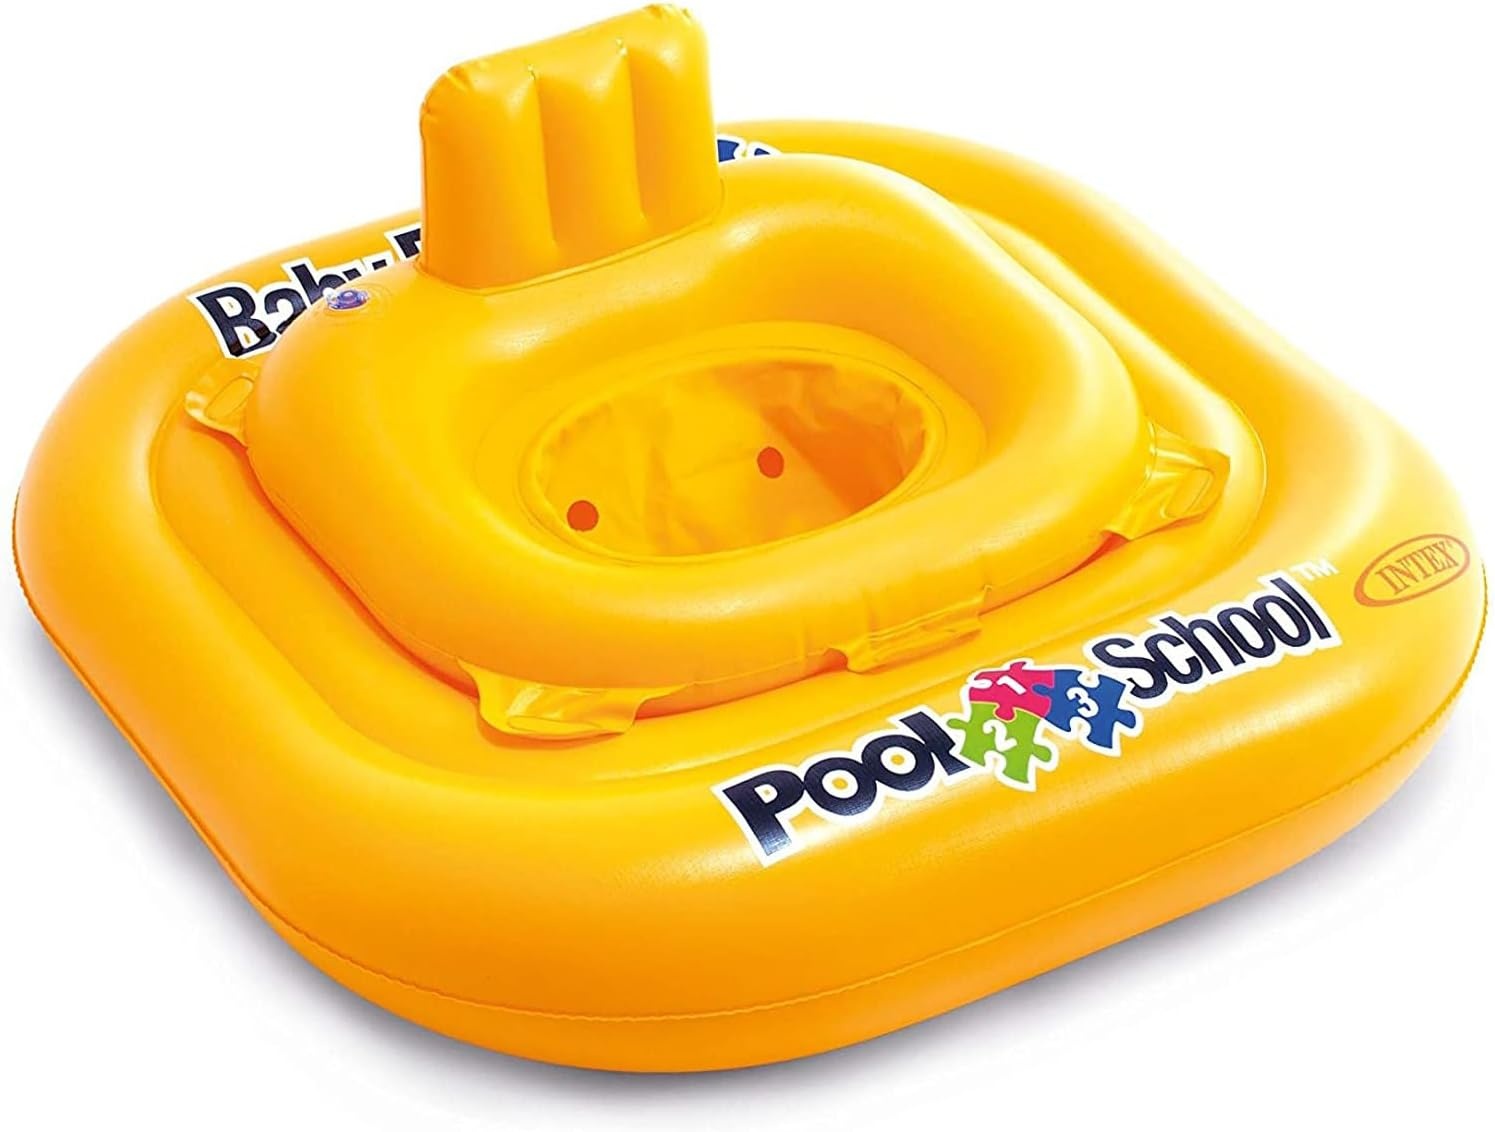
Intex - Swimming Pool School Panties
.aplus-v2 .container-with-background-image { width: 100%; height: 100%; background-repeat: no-repeat; background-size: cover; } .aplus-v2 .apm-brand-story-carousel-container { position: relative; } .aplus-v2 .apm-brand-story-carousel-hero-container, .aplus-v2 .apm-brand-story-carousel-hero-container > div { position: absolute; width: 100%; } /* Ensuring the carousel takes only the space it needs. The sizes need to be set again on the absolutely positioned elements so they can take up space. */ .aplus-v2 .apm-brand-story-carousel-container, .aplus-v2 .apm-brand-story-carousel-hero-container { height: 625px; width: 100%; max-width: 1464px; margin-left: auto; margin-right: auto; overflow: hidden; } .aplus-v2 .apm-brand-story-carousel-hero-container, .aplus-v2 .apm-brand-story-carousel-hero-container > div { height: 625px; } .aplus-v2 .apm-brand-story-carousel.a-carousel-container { padding: 0px; } /* This centers the carousel vertically on top of the hero image container and after the logo area (125px). Margin-top = (heroHeight - cardHeight - logoAreaHeight) / 2 + logoAreaHeight */ .aplus-v2 .apm-brand-story-carousel .a-carousel-row-inner { margin-top: 149px; } /* Cards need to have a width set, otherwise they default to 50px or so. All cards must have the same width. The carousel will resize itself so all cards take the width of the largest card. The left margin is for leaving a space between each card. */ .aplus-v2 .apm-brand-story-carousel .a-carousel-card { width: 362px; margin-left: 30px !important; } /* styling the navigation buttons so they are taller, flush with the sides, and have a clean white background */ .aplus-v2 .apm-brand-story-carousel .a-carousel-col.a-carousel-left, .aplus-v2 .apm-brand-story-carousel .a-carousel-col.a-carousel-right { padding: 0px; } .aplus-v2 .apm-brand-story-carousel .a-carousel-col.a-carousel-left .a-button-image, .aplus-v2 .apm-brand-story-carousel .a-carousel-col.a-carousel-right .a-button-image { border: none; margin: 0px; } .aplus-v2 .apm-brand-story-carousel .a-carousel-col.a-carousel-left .a-button-image .a-button-inner, .aplus-v2 .apm-brand-story-carousel .a-carousel-col.a-carousel-right .a-button-image .a-button-inner { background: #fff; padding: 20px 6px; } .aplus-v2 .apm-brand-story-carousel .a-carousel-col.a-carousel-left .a-button-image .a-button-inner { border-radius: 0px 4px 4px 0px; } .aplus-v2 .apm-brand-story-carousel .a-carousel-col.a-carousel-right .a-button-image .a-button-inner { border-radius: 4px 0px 0px 4px; } #productDescription h3 { margin: 0.75em 0px 0.375em -1px; }
Brand: Baby 360
Category: Home & Garden > Pool & Spa > Pool & Spa Accessories > Pool Toys > Pool Noodles